Siege of Sloviansk

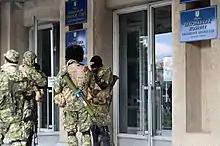
DPR-affiliated Cossack National Guard occupying Sloviansk city council, armed with Kalashnikov rifles and RPG-26 rocket launchers.

On 12 April, a fifty-strong unit of heavily-armed Russian militants captured Sloviansk's administration building, police station, and Security Service of Ukraine (SBU) building, and set up roadblocks with the help of local armed activists. The unit were Russian Armed Forces 'volunteers' under the command of Russian GRU colonel Igor Girkin ('Strelkov'). They had been sent from Russian-occupied Crimea and wore no insignia. According to the Ukrainian Interior Ministry, gunmen fired indiscriminately on the administration building. Raiding the police armoury, the militants seized at least 400 handguns and 20 automatic weapons. "The aim of the takeover was the guns," a Ukrainian police statement said. "They are giving these guns to participants in the protest in Sloviansk.". After takeover of the city by militants, Sloviansk mayor Nelya Shtepa briefly appeared at an occupied police station and expressed support for the militants. Others gathered outside the building and similarly voiced their support. They told Ukrainian journalists who were reporting on the situation to "go back to Kyiv". Nelya Shtepa was later arrested by the insurgents, and replaced by the self-proclaimed "people's mayor" Vyacheslav Ponomarev.